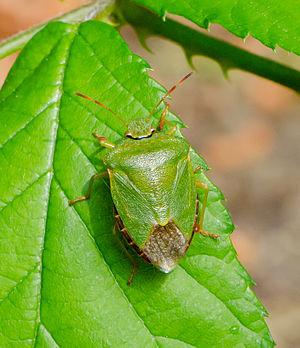
Galerie d'identification visuelle des Pentatomidae
Le Site de Grand Intérêt Biologique des Viviers, plus connu sous le nom de Terril des Viviers est un ancien site de charbonnage s'étendant à l'est de Gilly, section de la ville de Charleroi.